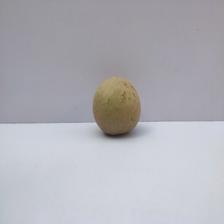
Size: Small